Theme Park Mystery

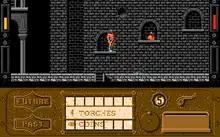
A section of platforming from "Dragonland".

Theme Park Mystery was created by British development company "Joined Up Writing Software", a group made up of Brian Howarth and Taeman Irmak. The development company would only ever go onto create this one game, with Howarth moving shortly after to the United States. He would continue to work on games working for CinemaWare; USA until the company dissolved the following year. Howarth would spend time working on this game, whilst he was also working for CinemaWare. Irmak created the artwork, whilst Howarth programmed the game.